New Mexico Supreme Court Building

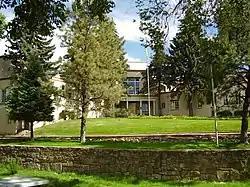

The New Mexico Supreme Court Building is a courthouse located in the city of Santa Fe, county of Santa Fe, in the U.S. state of New Mexico. Both the New Mexico Supreme Court and New Mexico Court of Appeals operate in the building. It was added to the National Register of Historic Places listings in Santa Fe County, New Mexico in 2002.